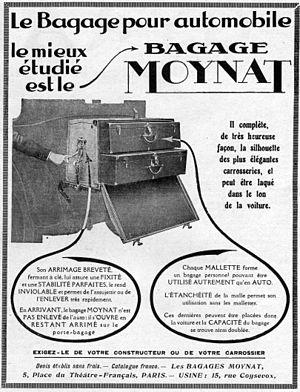
Réclame pour les bagages Moynat en 1924
Moynat est un des plus anciens malletiers français. Son premier atelier a été fondé en 1849 par les artisans layetiers-emballeurs Octavie et François Coulembier. Ils s'associent plus tard à la marchande Pauline Moynat, qui a ouvert une boutique avenue de l'Opéra. La maison a été l'un des principaux noms de la maroquinerie de luxe de son époque. Connue pour son savoir-faire traditionnel dans la réalisation des articles de voyage sur mesure, le malletier est devenu célèbre notamment grâce à ses créations destinées au monde automobile, ainsi que ses innovations, qui ont rendu les malles plus légères et imperméables, et ses participations remarquées aux expositions universelles. La société actuelle porte le nom de Moynat Paris Sas.